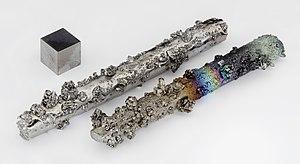
Barres de tungstène avec des cristaux évaporés, partiellement oxydés. D'une pureté de 99,98% en comparaison avec un cube de 1 cm³ de tungstène pur (99,999%). Polski: Pręty wolframowe z naparowanymi kryształami. Miejscowe zabarwienie jest spowodowane nalotem powstałym w wyniku częściowego utlenienia. Czystość 99,98